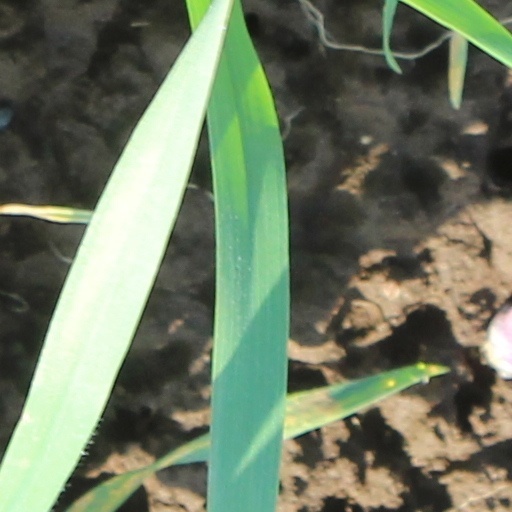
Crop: wheat